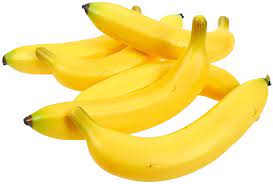
Label: Banana